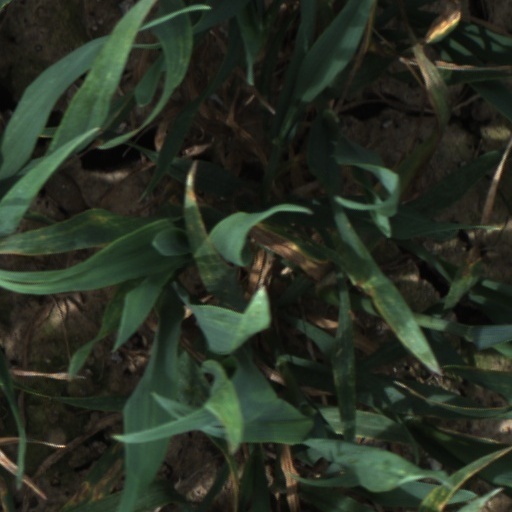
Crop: wheat